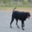
Label: dog